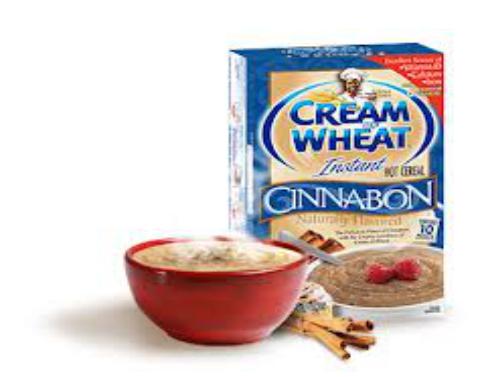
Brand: Cream of Wheat
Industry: Food